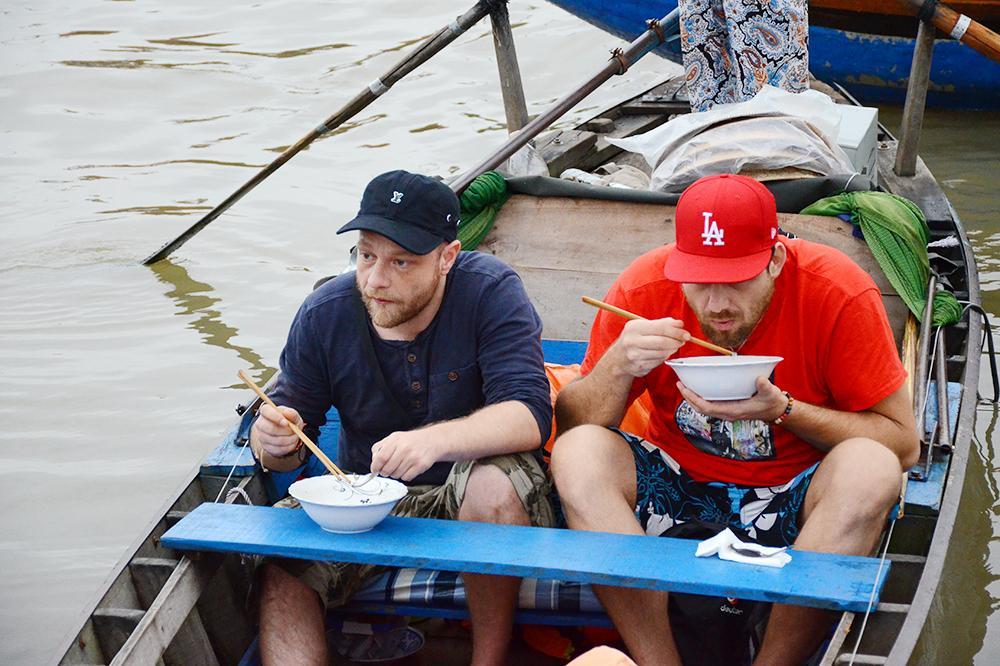
có hai người đang ngồi ăn cạnh nhau trên thuyền